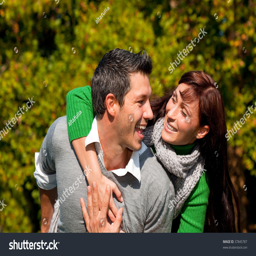
embracing lovely lovers having fun in cold season outdoors enjoying the togetherness